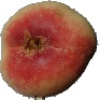
Label: peach_flat